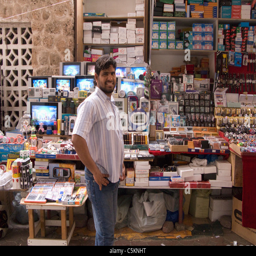
man in front of his market stall